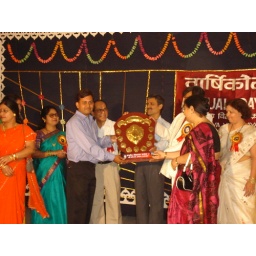
mitra sir... believe me, he was in a jolly good mood after winning the house cup !!!